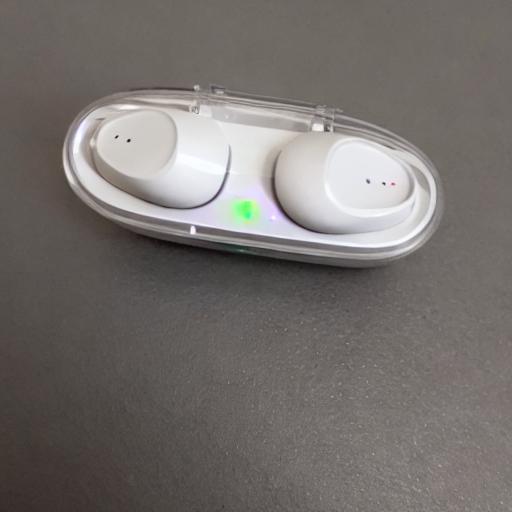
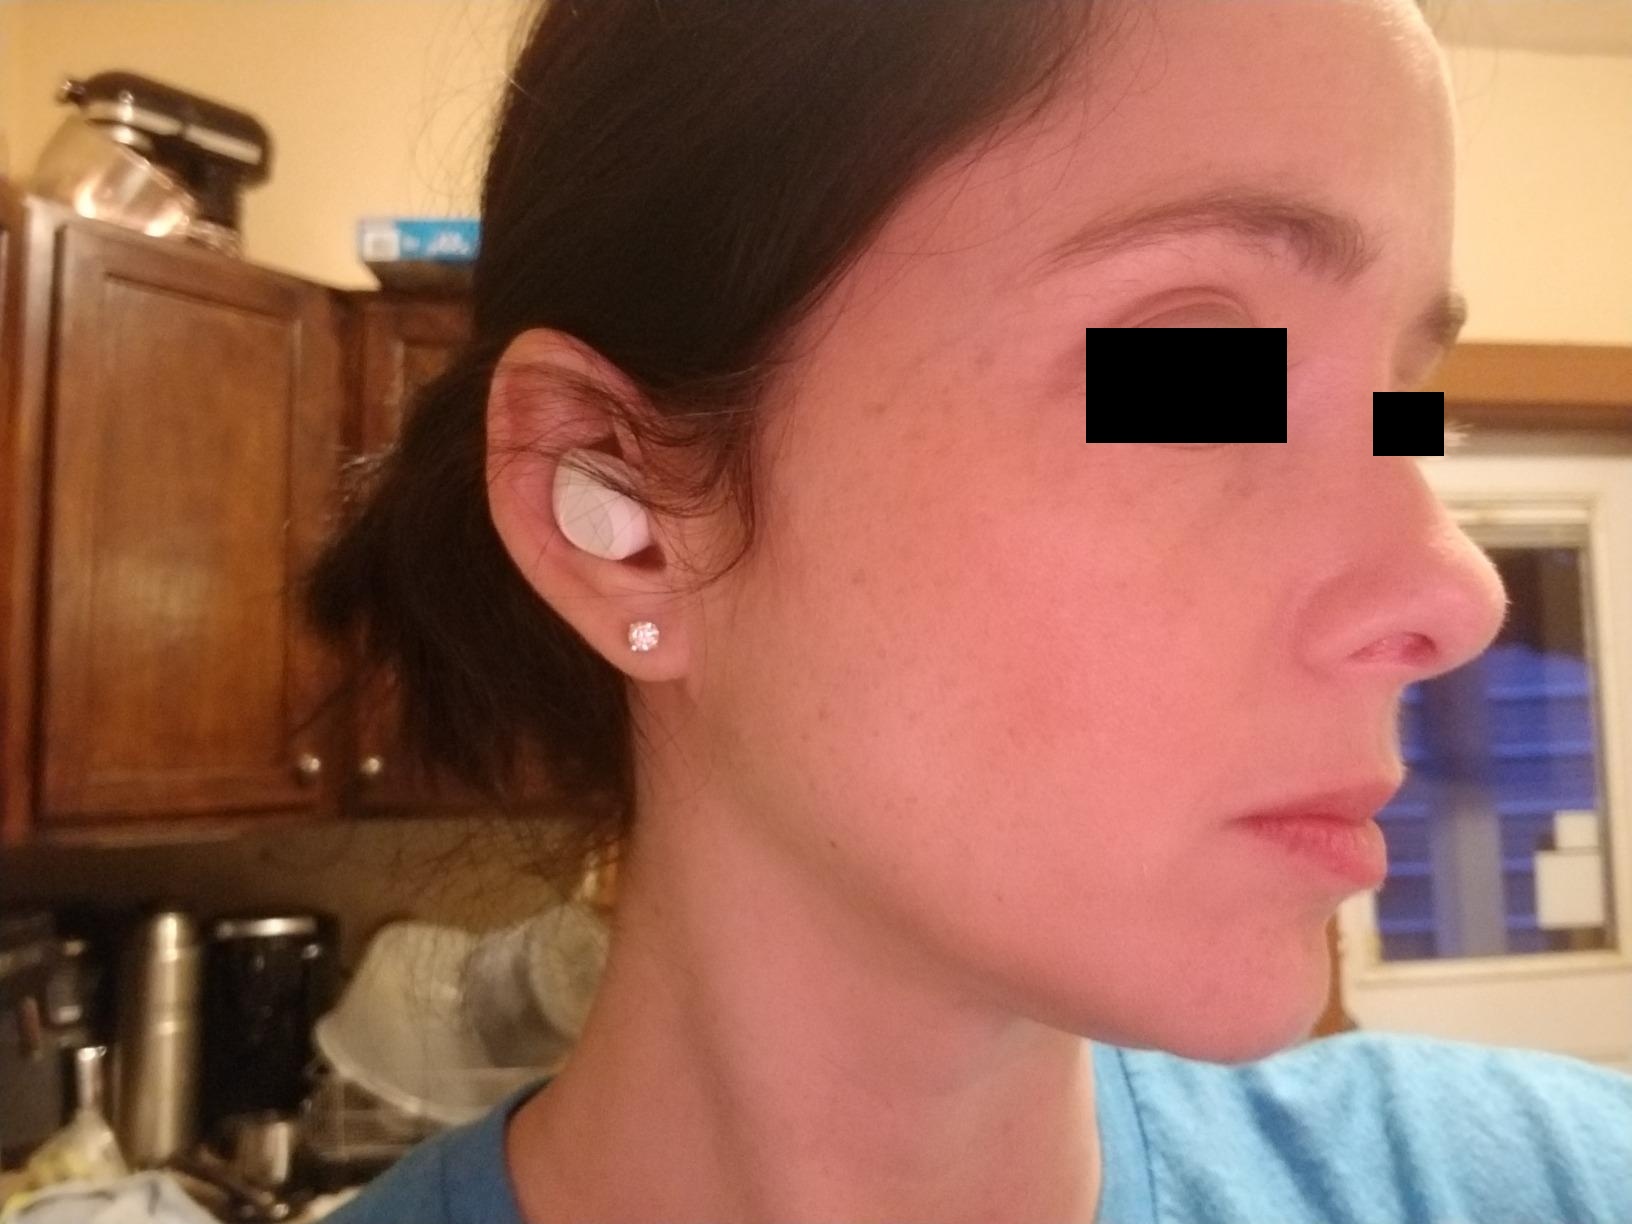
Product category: earbuds
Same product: no